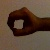
The image shows a hand gesture representing the number 0 in Indian Sign Language.